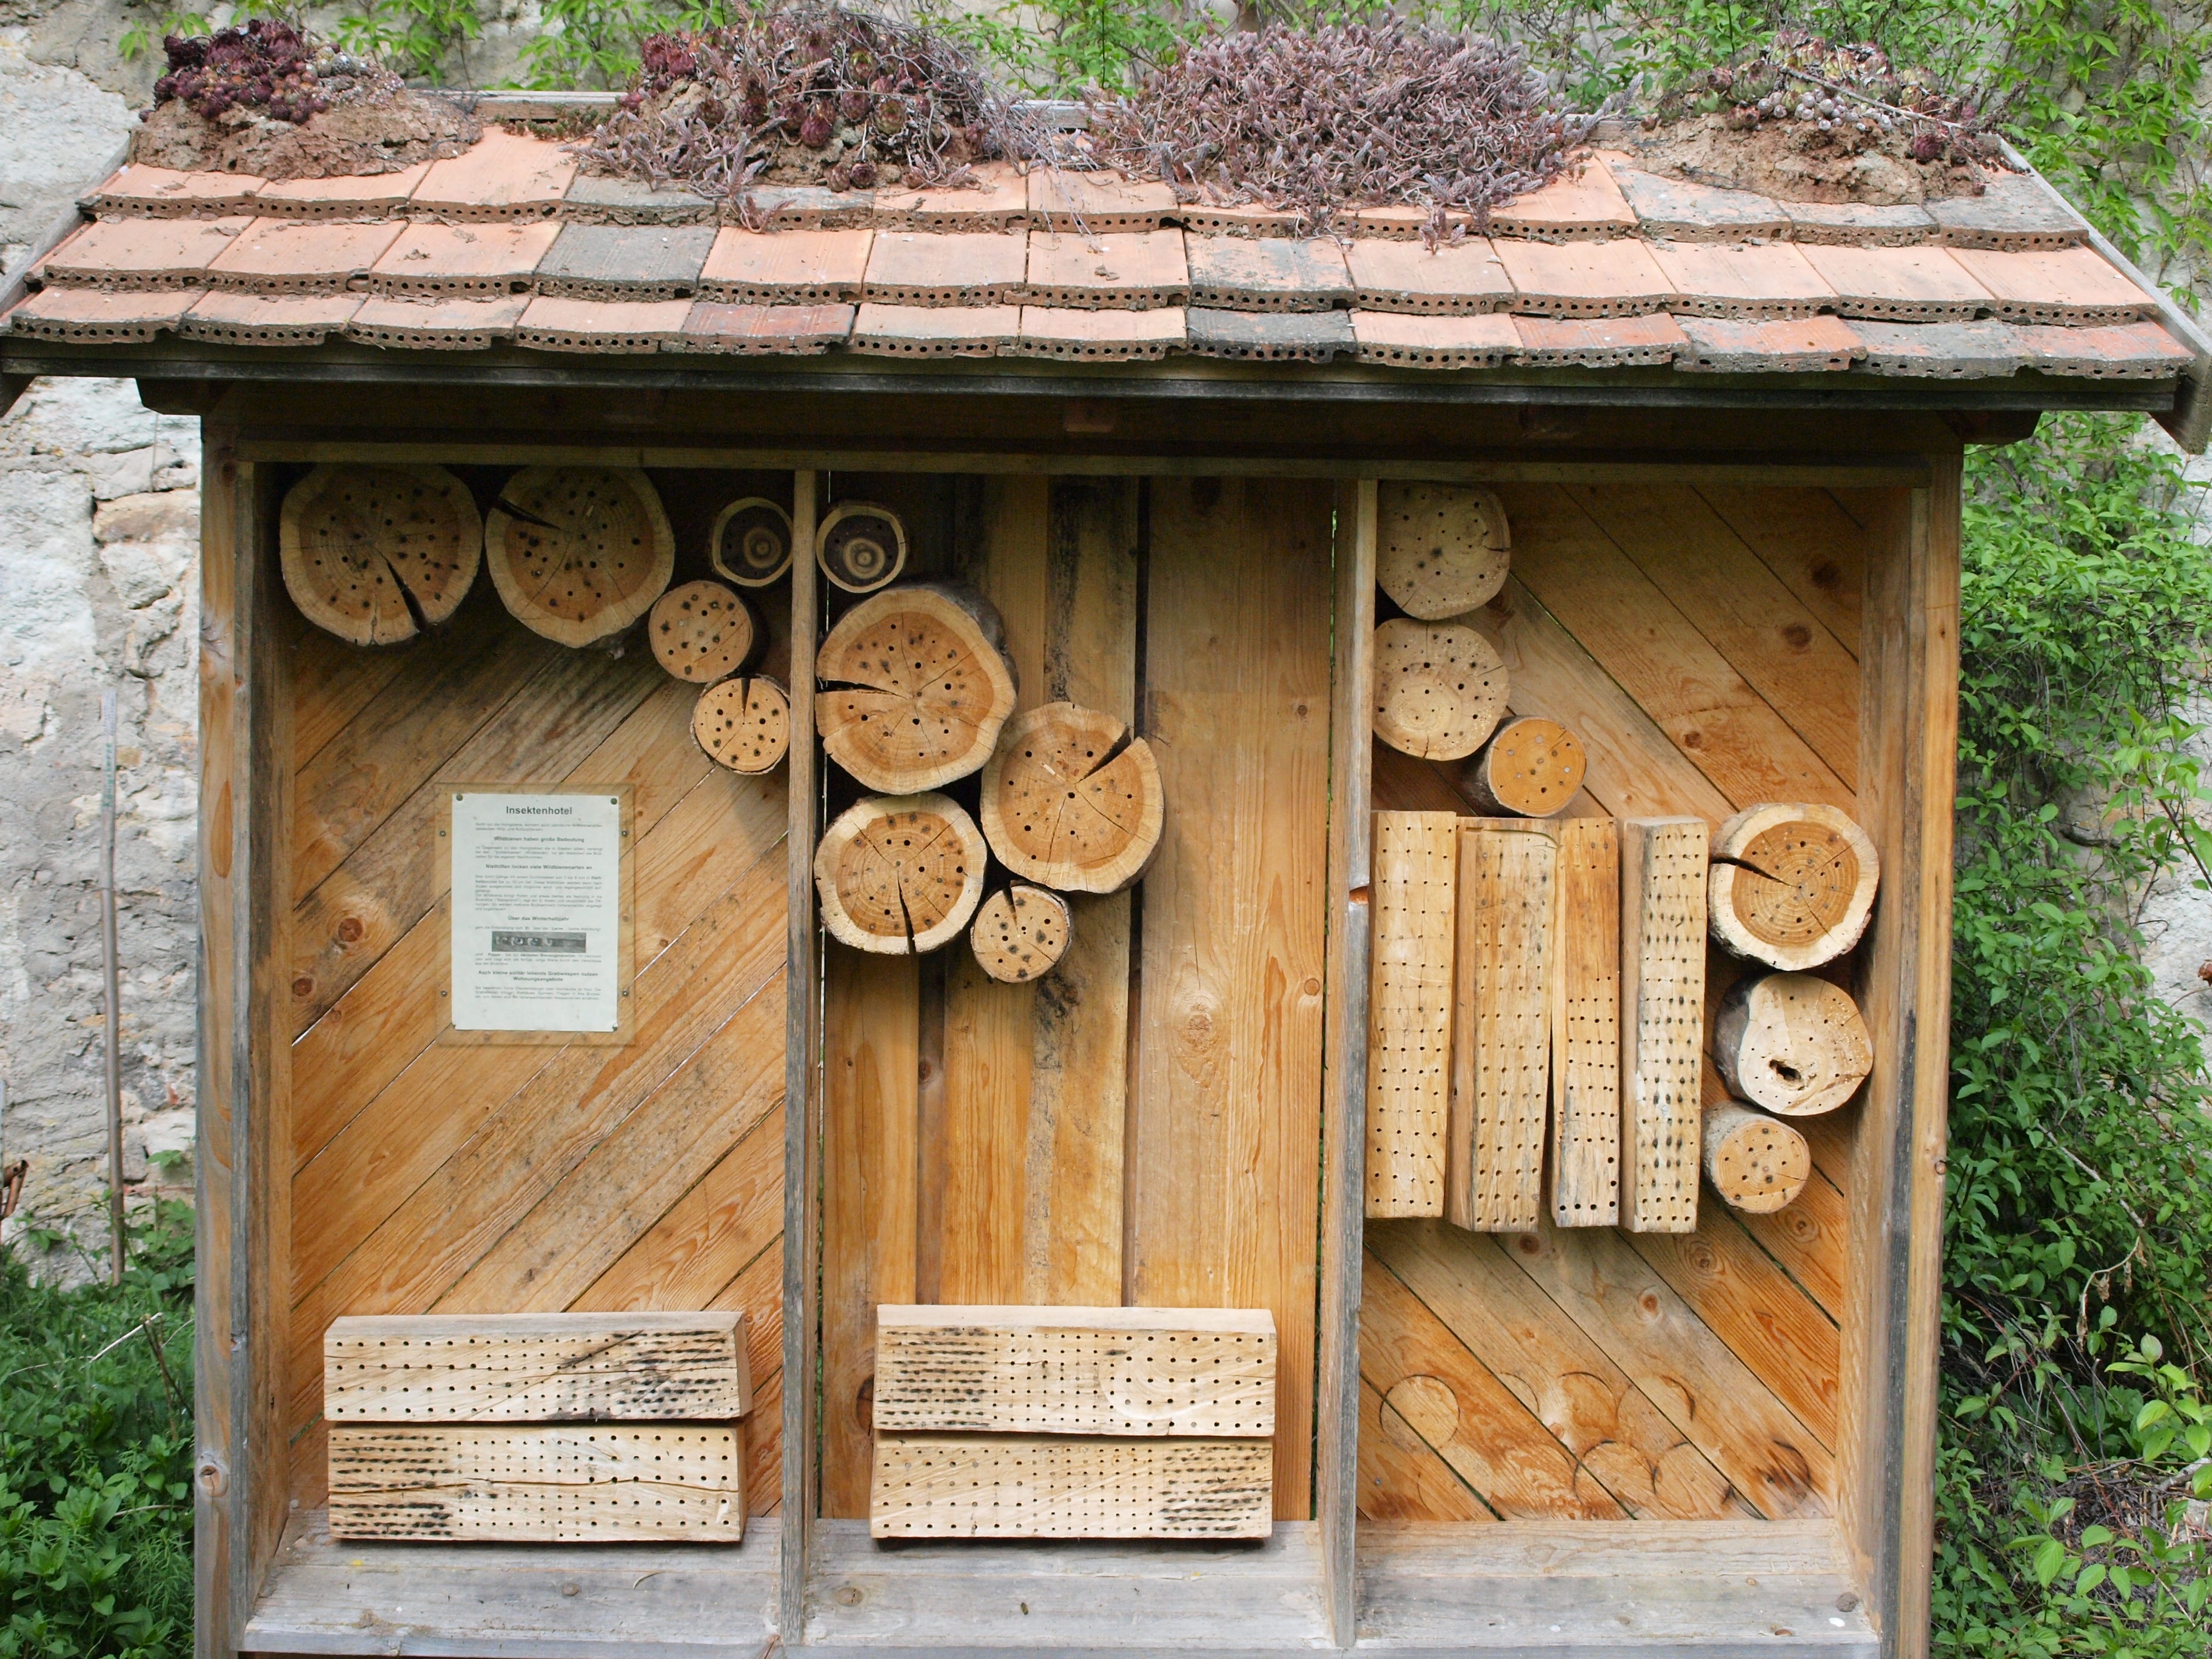
wood, shed, insect, outhouse, birdhouse, insect house, nature conservation, insect hotel, insect protection measures, bee hotel, man made object, outdoor structure, hibernation help